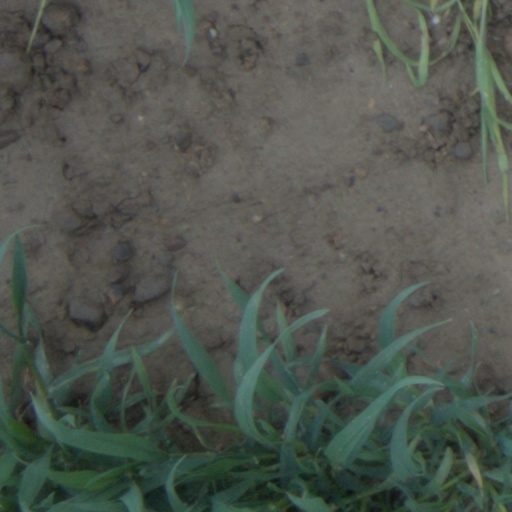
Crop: wheat